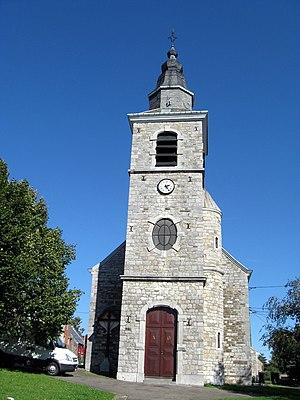
Eglise Saint-Jean Baptiste à Membach
Le diocèse de Liège, dans la province de Liège en Belgique, compte 529 paroisses. Ces paroisses sont regroupées en unité pastorale, et certaines unités pastorales forment l'un des 17 doyennés.